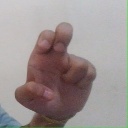
अक्षर: अ